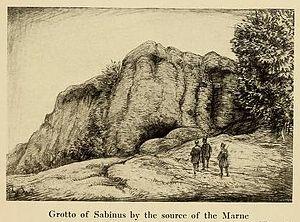
Julius Sabinus est un chef lingon qui participa aux côtés de Gaius Julius Civilis à la Révolte de 69-70. Il sera défait par les légions d'Appius Annius Gallus et les Séquanes. Après 9 ans de clandestinité passés à vivre caché dans une grotte, Sabinus est trahi et découvert. Il sera mis à mort malgré les supplications d'Éponine, sa femme avec qui il avait eu deux enfants.
Éponine est une Gauloise de la tribu des Lingons ayant vécu au Iᵉʳ siècle. Elle soutint son mari Julius Sabinus dans sa lutte contre les Romains. Défait par les Séquanes alliés des Romains. Sabinus se cache alors dans une grotte pour échapper aux poursuites. Après neuf ans de clandestinité, durant lesquelles Éponine aura mis au monde leurs jumeaux, Sabinus est trahi et découvert. Il sera mis à mort par les Romains malgré les supplications d'Éponine. Cette dernière demandera à l'Empereur à partager le sort de son défunt époux.